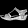
Label: Sandal